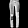
Label: Trouser